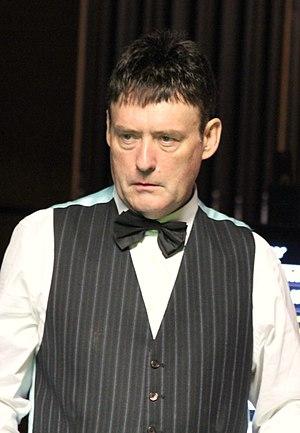
James Warren, dit « Jimmy » White, né le 2 mai 1962 à Londres, est un joueur de snooker anglais.
Le Championnat du monde de snooker à six billes senior est un tournoi de snooker professionnel et de niveau senior organisé à Belfast au Waterfront Hall.